High-speed rail in China

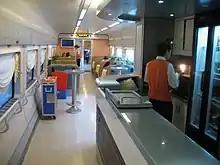
Buffet car inside CRH1 train.

In 2013 fares for China's high-speed rail service costs significantly less than similar systems in other developed countries, for comparison high speed rail tickets in France or Germany cost slightly over US$0.10 per kilometer and the various Shinkansen services hover above US$0.20 per kilometer. A 2019 study by the World Bank Group, had found that the HSR fares in China are low when compared to other countries and have attracted passengers from all income levels. They noted that HSR is "very competitive" with bus and aircraft transport for distances between 150 km and 800 km (about 3 to 4 hours travel time). Additionally due to the frequency and its high speeds, HSR services that travel at 350kph, still remains competitive with other modes of transport, for distances of up to 1,200 km.